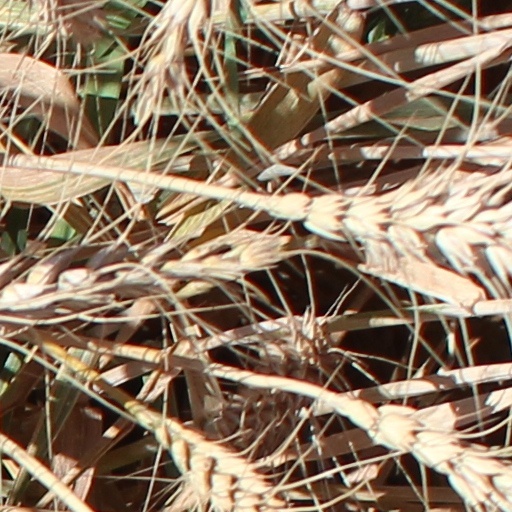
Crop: wheat